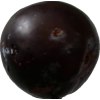
Label: plum